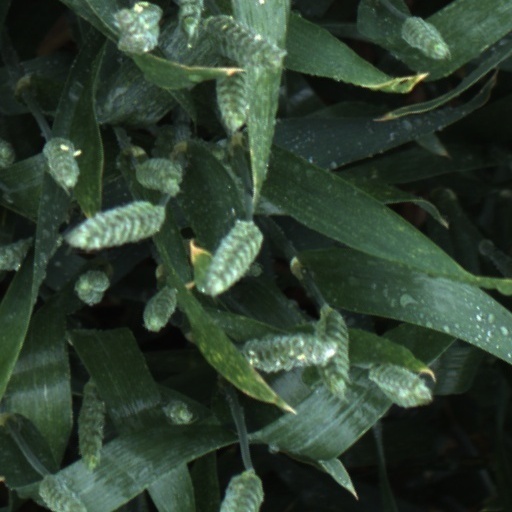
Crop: wheat